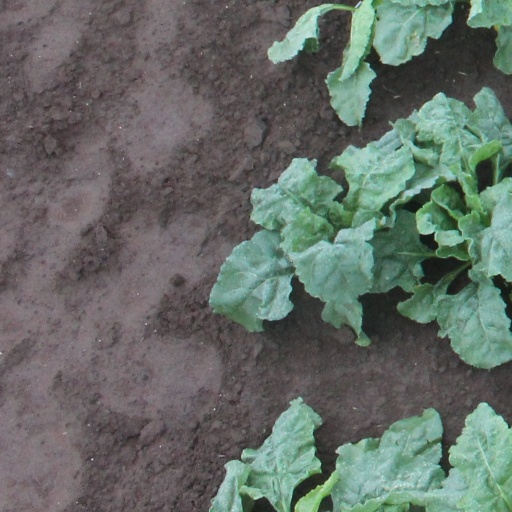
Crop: sugar beet